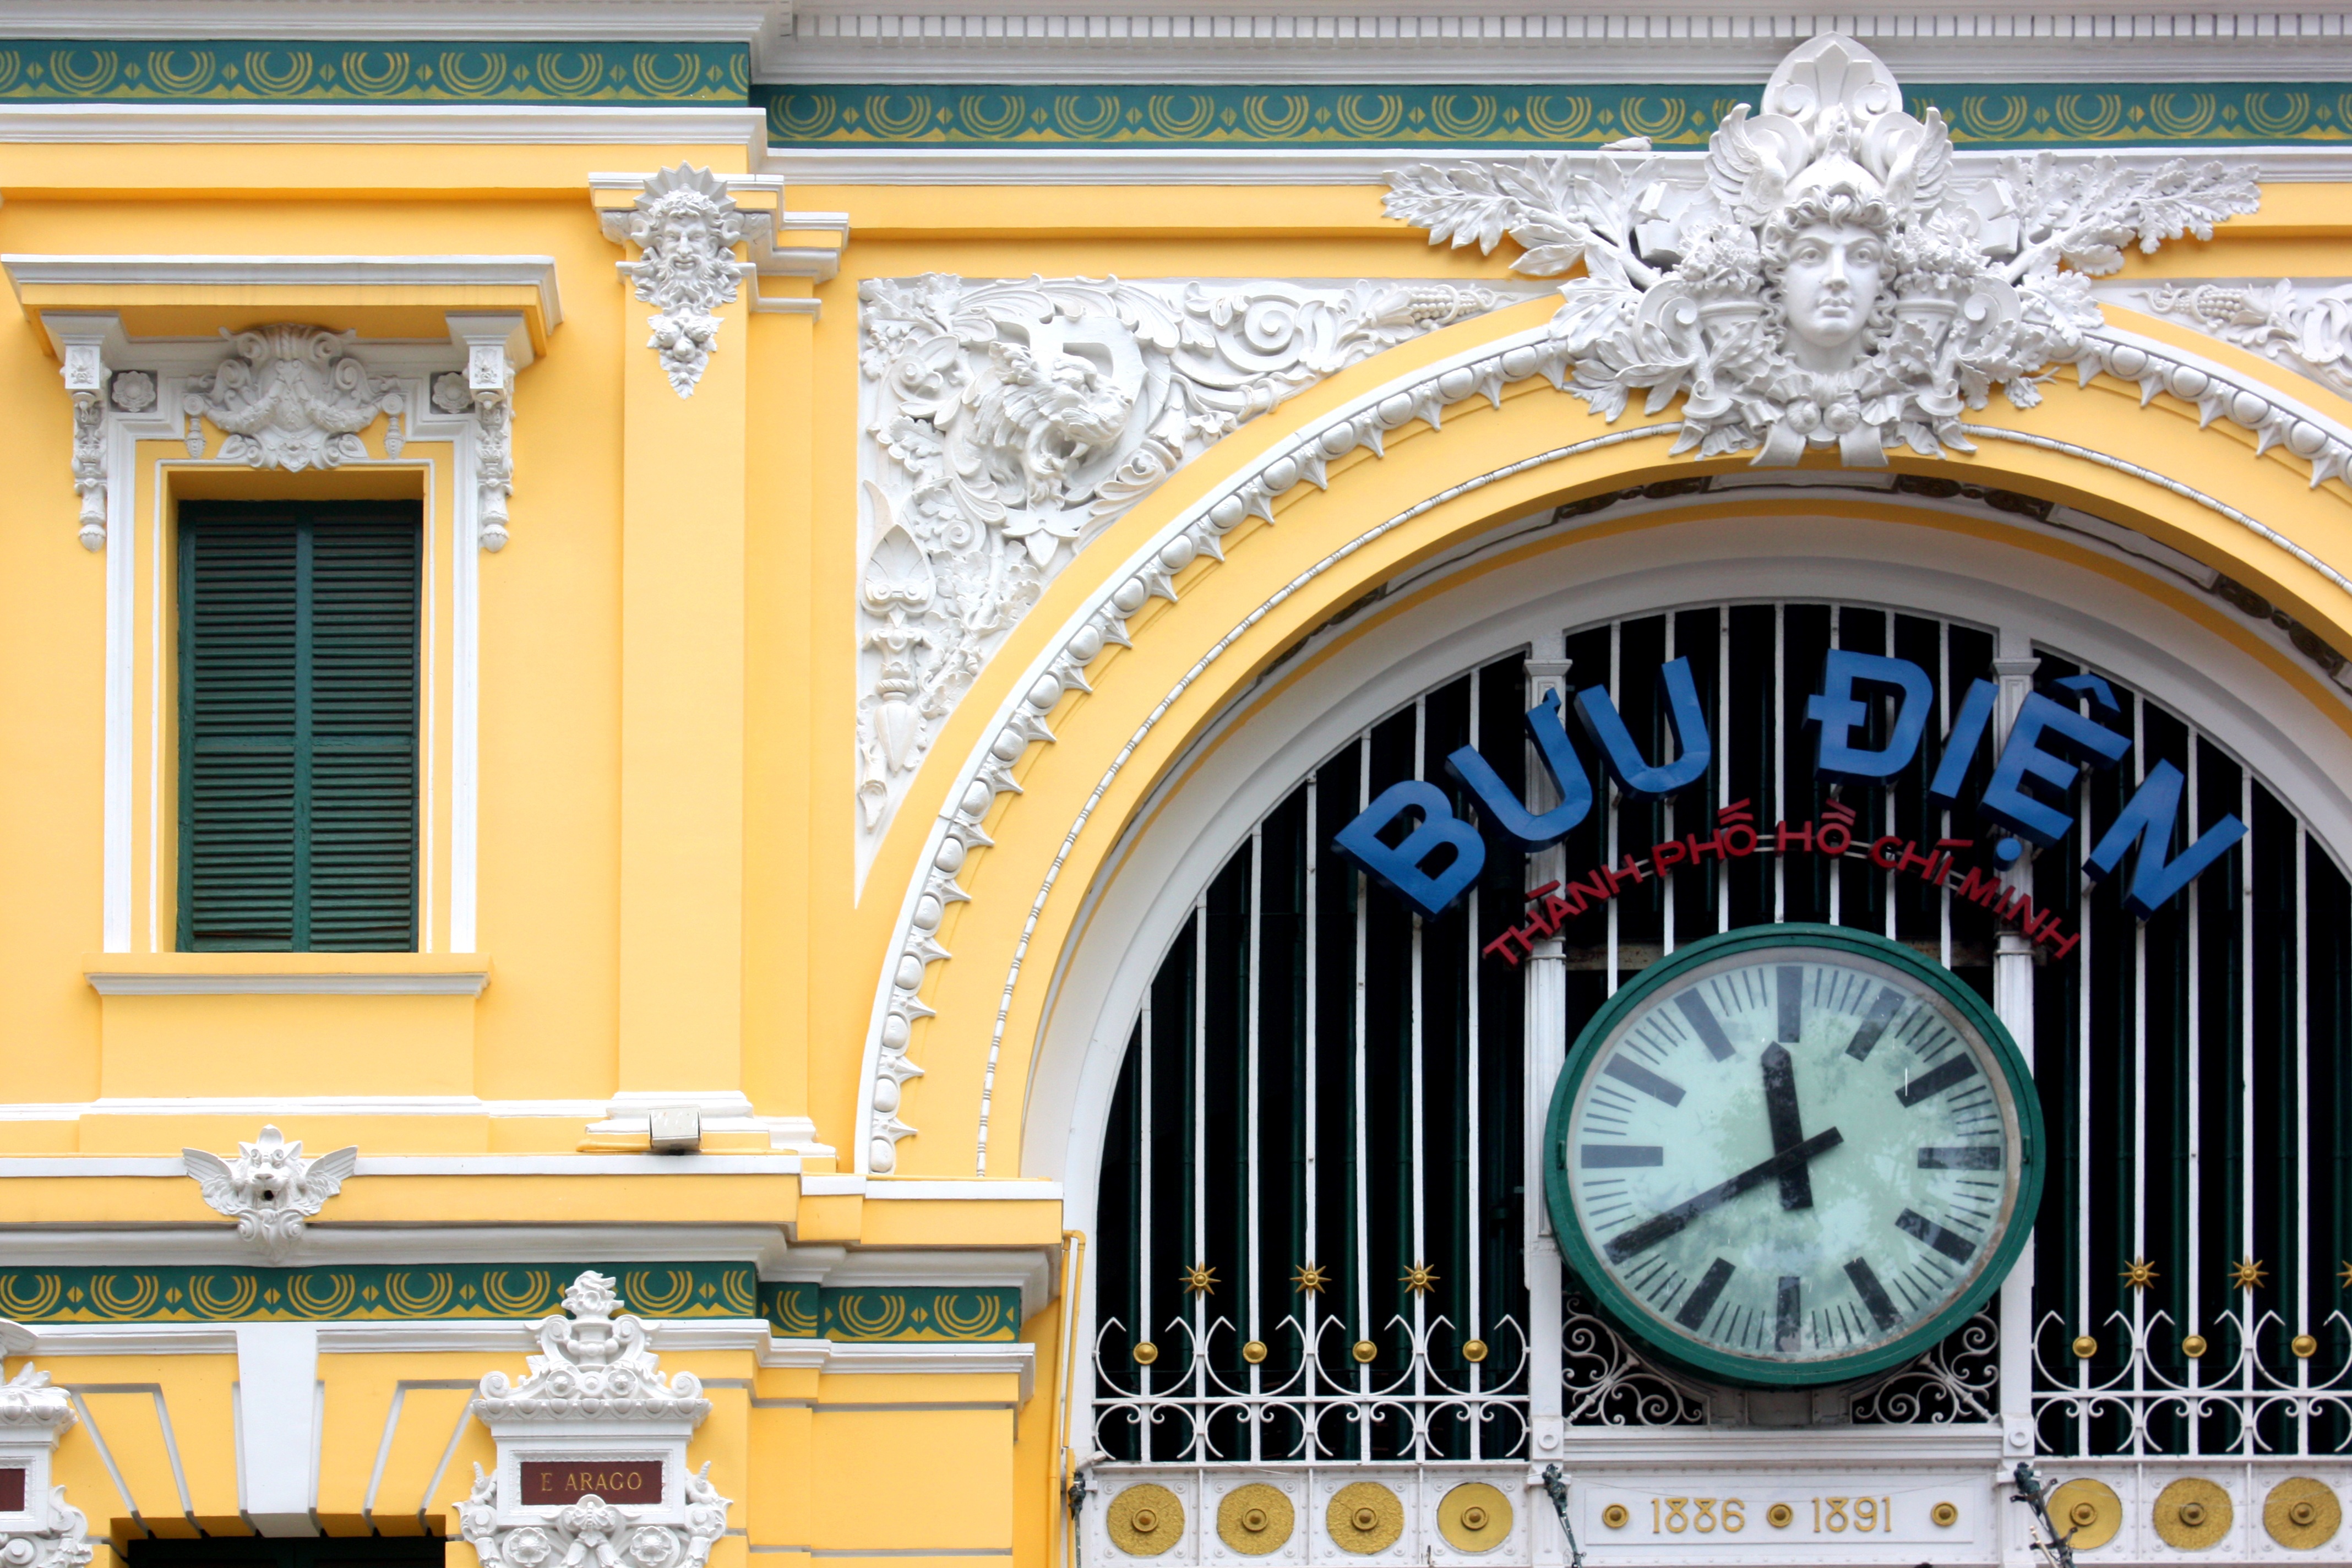
architecture, mansion, clock, building, palace, old, city, train station, landmark, facade, place of worship, interior design, saigon, synagogue, vietnam, hcmc